Thomas Humphrey (cricketer)

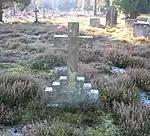
The grave of Thomas Humphrey in Brookwood Cemetery

He was known as the Pocket Hercules, because although short he could hit powerfully. He was particularly strong on the off-side, and appeared to have plenty of time to play his shots.